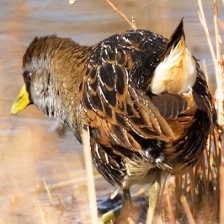
Species: SORA
Scientific name: PORZANA CAROLINA
ImageNet parent category: european_gallinule